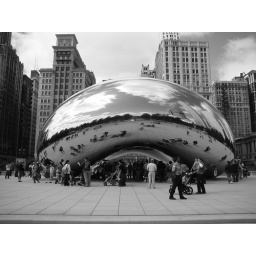
Reflections in black and white